Question: Please indicate a possible affordance area of golf_clubs that can be used for holding
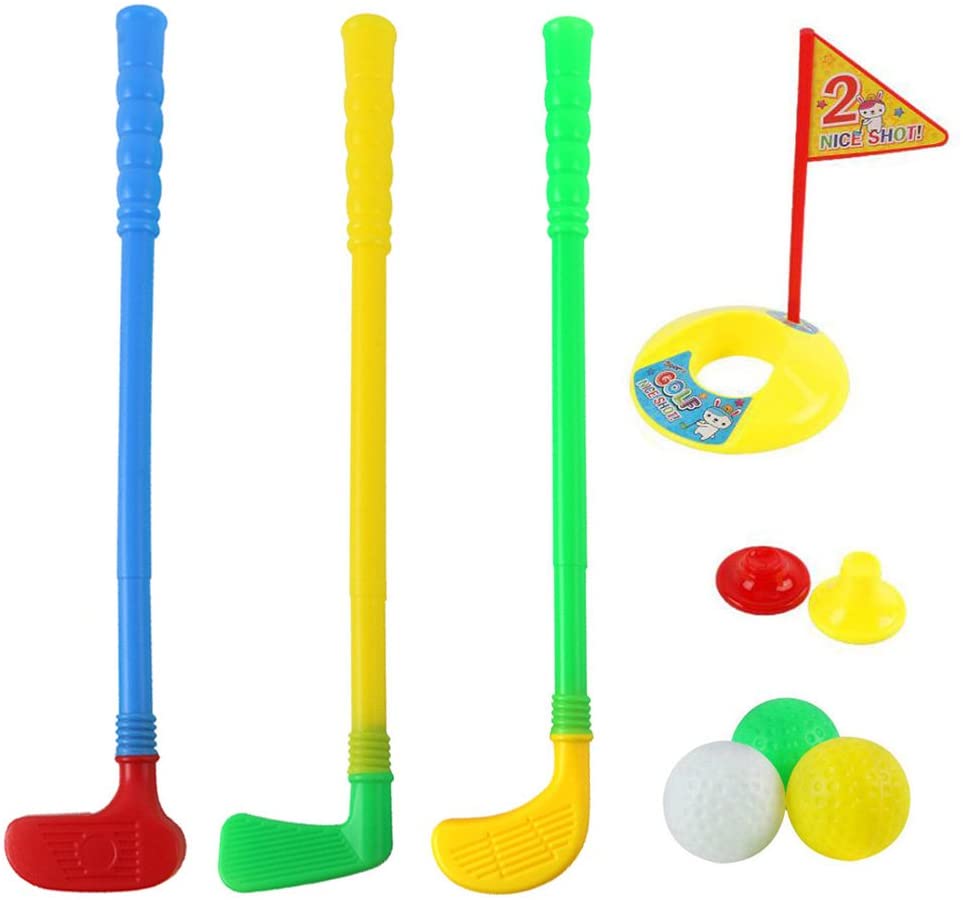
Answer: [340.536, 14.91, 392.042, 364.608]